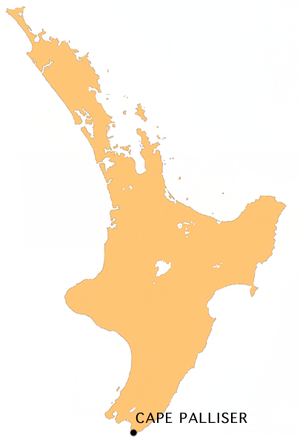
Le cap Palliser, en anglais : Cape Palliser est un promontoire rocheux situé sur la côte sud de l'île du Nord en Nouvelle-Zélande et le point le plus au sud de cette île — il se trouve bien plus au sud que Nelson ou encore Blenheim pourtant situées sur l'île du Sud.